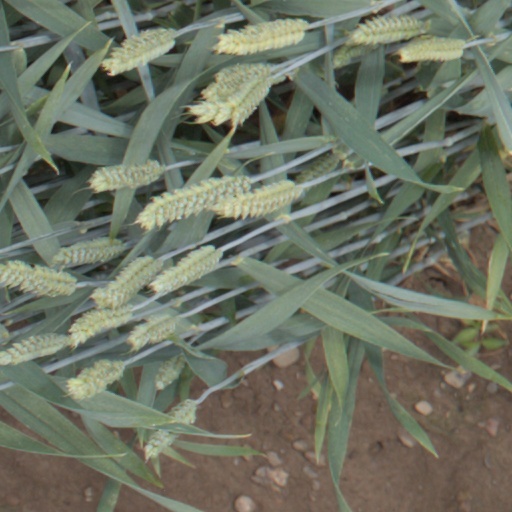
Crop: wheat